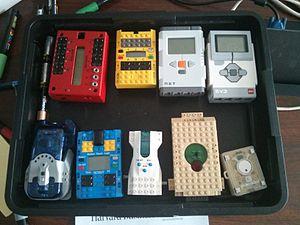
Plusieurs modèles de briques Lego Mindstorms, avec de haut en bas et de gauche vers la droite
Les Lego Mindstorms sont un projet du groupe Lego basé sur les briques « RCX », puis « NXT », et plus récemment « EV3 ».